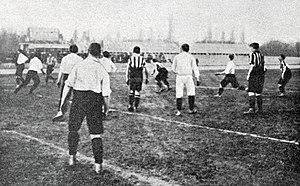
Southampton FC (professionnels, rayés) - France (amateurs, blancs), 1-6 au Parc des Princes, le 13 mars 1904.
Le match de football Belgique-France qui a lieu le 1ᵉʳ mai 1904 est la première rencontre disputée par les deux sélections nationales. La rencontre se joue au Stade du Vivier d'Oie, à Uccle, devant 1 500 personnes et s’achève sur le score de trois buts partout.